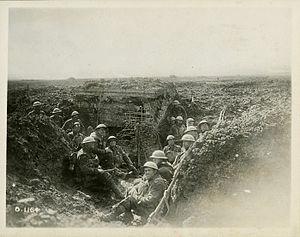
Cette page concerne l'année 1917 du calendrier grégorien.